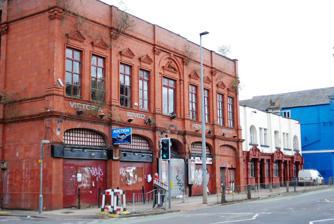
Building: Victoria Theatre, Salford
Country: United Kingdom
Year built: 1900
Theater in Lower Broughton, Salford, England Victoria Theatre The Old Lady of Broughton Bridge Address Great Clowes Street Lower Broughton Salford Greater Manchester M7 1RE Salford England Owner Private purchaser, September 2018 Designation Grade II Type Theatre Capacity 3,000 Current use Vacant Construction Opened 10 December 1900 (closed 1971–1973) (closed 1973–1980s) Closed 2008 Years active 95 approx Architect Bertie Crewe Website Save the Victoria Theatre Trust The Victoria Theatre, Salford , is a theatre in the Lower Broughton area of Salford, Greater Manchester , England. It is situated on Great Clowes Street, on the corner of the Elton Street. The theatre officially opened 10 December 1900 and was last in use as a bingo hall in 2008. The original capacity was 2,000 seated, this was increased to 3,000 in 1910. Palatial Leisure Limited sold the building in September 2018. Background The Victoria Theatre, designed by Bertie Crewe , was built by The Broughton Theatres Syndicate Ltd, the same syndicate which controlled the Regent Theatre , Cross Lane, Salford (destroyed by fire in 1952). The building's foundation stone was laid on 4 October 1899 by the actor Sir Henry Irving . Accompanying Irving was Bram Stoker , also in attendance were Bertie Crewe, the Civic Mayor of Salford Samuel Rudman , Frederick Platt-Higgins ( Conservative MP for Salford North ), C. V. Haworth (chairman of the syndicate), a large number of the members from the Salford Corporation, and former Civic Mayors of Salford Sir W. H. Bailey and Sir Richard Mottram . Crewe presented Irving with a mallet and a silver trowel. In a short speech Irving remarked, "I have always contended that a well-conducted playhouse is a centre of rational recreation, and without rational recreation no community can pretend to have its facultics in proper order." When the application for the theatre's licence was heard by the town council, Mr. J. Broxap put forward an amendment, "That the resolution of the Watch Committee be approved subject to no application being made to the Excise for the licence to sell intoxicating drink." The amendment was seconded by Mr. Haworth who added, "Persons who went in and out to get drink interrupted the performance, to the annoyance of those who desired to see the piece." The council voted 25 for the amendment to alter the theatre's licence so that alcohol could not be sold, 32 against and 1 abstention. The Mayor declared the amendment lost. The 2,000 seater theatre opened on 10 December 1900 with the play " Sign of the Cross ," performed by William Greet 's company, with Edward Vincent as the Prefect and Virginia Buckle as the Christian girl Mercia. The front of the theatre was described as "red terra-cotta, divided by Ionic pilasters into five bays" and the foyer was described as "a hall 34 feet long and 18 feet wide, with marble mosaic floor, walls panelled in fibrous plaster, and hand-painted ceiling". The dimensions of the stage were also recorded as "Its width is 74 feet, the distance from the curtain line to the back wall is 40 feet, the distance from stage to grid is 50 feet, and the proscenium opening is 30 feet in width. Use as a cinema In November 1901, less than a year after opening, the theatre began showing films and in 1913 it was granted a cinema licence. The owner/managers, Messrs J. P. Moore & Montague Beadyn, also increased the capacity in 1910 from 2,000 to 3,000. However, from 1917 to 1919 the venue became a theatre once more. In 1919 the theatre consultant Mr. Watson redesigned the auditorium with interior paintings and a Tudor Café and the theatre became predominantly a cinema again under H. D. Moorhouse, and remained a cinema until its closure in July 1958. The owner/managers from 1945 were Broughton Cinemas Ltd. 1958–1971 Following the cinema's closure in July 1958 the theatre was used as a clothing / furniture store with some performances by repertory groups, including Venture Productions, and pantomimes being staged during the 1960s. From the mid 1960s until the summer of 1971, the theatre was owned by a Salford businessman, Councillor Sam Goldberg. Goldberg allowed repertory groups such as Venture Productions to put on productions rent free. He also used the theatre as winter headquarters for his own Southport Repertory Company. Goldberg tried unsuccessfully to sell the freehold to Salford City Council, in the hope that they might operate the building as a civic theatre and arts centre. Talks stalled after it was estimated that the cost of modernising the building could be about £80,000, the theatre was running at a loss at the time of Goldberg's death. Councillor Cecil Franks, the chairman, said it was hopeless to try to maintain a "Victorian relic" of this size in its present form. Goldberg died prior to the North Manchester Amateur Operatic Society's production of " The Quaker Girl ", May–June 1971, (music by Lionel Monckton , lyrics by Adrian Ross and Percy Greenbank ), the theatre then lay dark. Use as a bingo hall After a brief unsuccessful attempt to run the venue as a bingo hall in 1973 the theatre closed again. It then remained dark until the 1980s when a second attempt was successful and the bingo hall remained open until 2008. The theatre became a Grade II Listed Building on 18 January 1980. During its time as a bingo hall in the 1980s the building was severely damaged when its third floor was removed and replaced with a less ornate brick wall. 2008–2012 Mocha Parade, facing the theatre, 2009 Palatial Leisure Limited closed down Victoria Bingo Hall in 2008 and have since carried out work on the roof; however, urgent repairs are currently [ when? ] needed to deal with the plant growth on the venue's facade. The front canopy was also destroyed after a truck collided with it. In 2012 Palatial Leisure Limited decided to put the theatre on the market for £275,000. In the same year the Theatres Trust placed the Victoria Theatre (Salford) on their Theatre Buildings at Risk (TBAR) register, although it was in the lowest of their four categories. The Theatres Trust noted that several of the theatre's original features are still intact, "There are substantial remains of wooden sub-stage machinery with paddle levers and the construction for corner traps and four bridges. The grave trap is complete with its platform."; they also noted the need for regeneration in the area surrounding the theatre. A 'Save Victoria Theatre Campaign Meeting' was held on 1 August 2012 at the Robert Powell Theatre , University of Salford . The meeting resulted in the formation of a community group, Save the Victoria Theatre Salford (SVTS). In the group were David Dewsnip, a production technician at the University of Salford, who called the meeting, and Allen Christey, an electrical engineer, who was involved in a failed attempt to save the theatre from being turned into a bingo hall in 1971. Following the meeting a steering group was set up with Dewsnip and Christey as joint leaders, the rest of the steering group was named as: Roland Metcalf, Bob Howorth, Mary Ferrer , Estelle Neuman and Cath Connett. However concerns have been raised about how the members of the steering group were selected, such as the non-inclusion of Micky Dacks, and whether or not "the community is being used for the benefit of Salford University". 2013–present In February 2013 Save the Victoria Theatre Salford formed Save the Victoria Theatre Trust (SVTT) to take forward the potential purchase, refurbishment and reopening of the building. The trust was initially composed of Dewsnip, Christey, Howorth, Ferrer, and John Lucas. Palatial Leisure is willing to sell the building to SVTT but they are unable to afford it. In May 2015 Salford City Council visited the site with a view to serving an Urgent Works Notice. However, the visit showed no evidence of water penetration so the council is considering other options and actions. These have yet to be determined and in the meantime the building is subject to continued deterioration. Ferrer resigned from the trust in January 2014 and Lucas resigned in January 2015. Two new directors, Samantha Kelly and Ray Walker, were appointed in November 2015. External videos News item Save the Victoria Theatre Campaign reignites, 11 December 2017 via Quays News In December 2017 Quays News reported that SVTT was being relaunched with the support of Salford City Council 's mayor Paul Dennett and the local MP Graham Stringer . However, in September 2018 the theatre was put up for auction with a guide price of £350,000 which prompted the SVTT to campaign to have the building recognized as an ' asset of community value '. The council's Draft Local Plan (2016) document promised protection for the building, "securing its positive reuse, preferably for a community use in keeping with its original function and design", but its sale has caused concern within SVTT that the revised plan, due to be published in November 2018, will include a plan to demolish the theatre. Dimensions The current stage dimensions are as follows (year): Stage dimensions (1972): Depth: 12.19m (40 ft) and 0.61m (2 ft) Forestage width: stage left: 10.97m (36 ft) / stage right: 7.92m (26 ft) Proscenium width (1972): 9.75m (32 ft) Height to grid: 15.24 m (50 ft) Orchestra pit (1972): area with rail (now modified) References